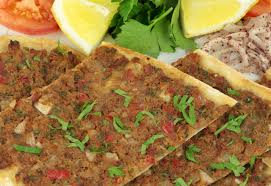
Yemek: lahmacun